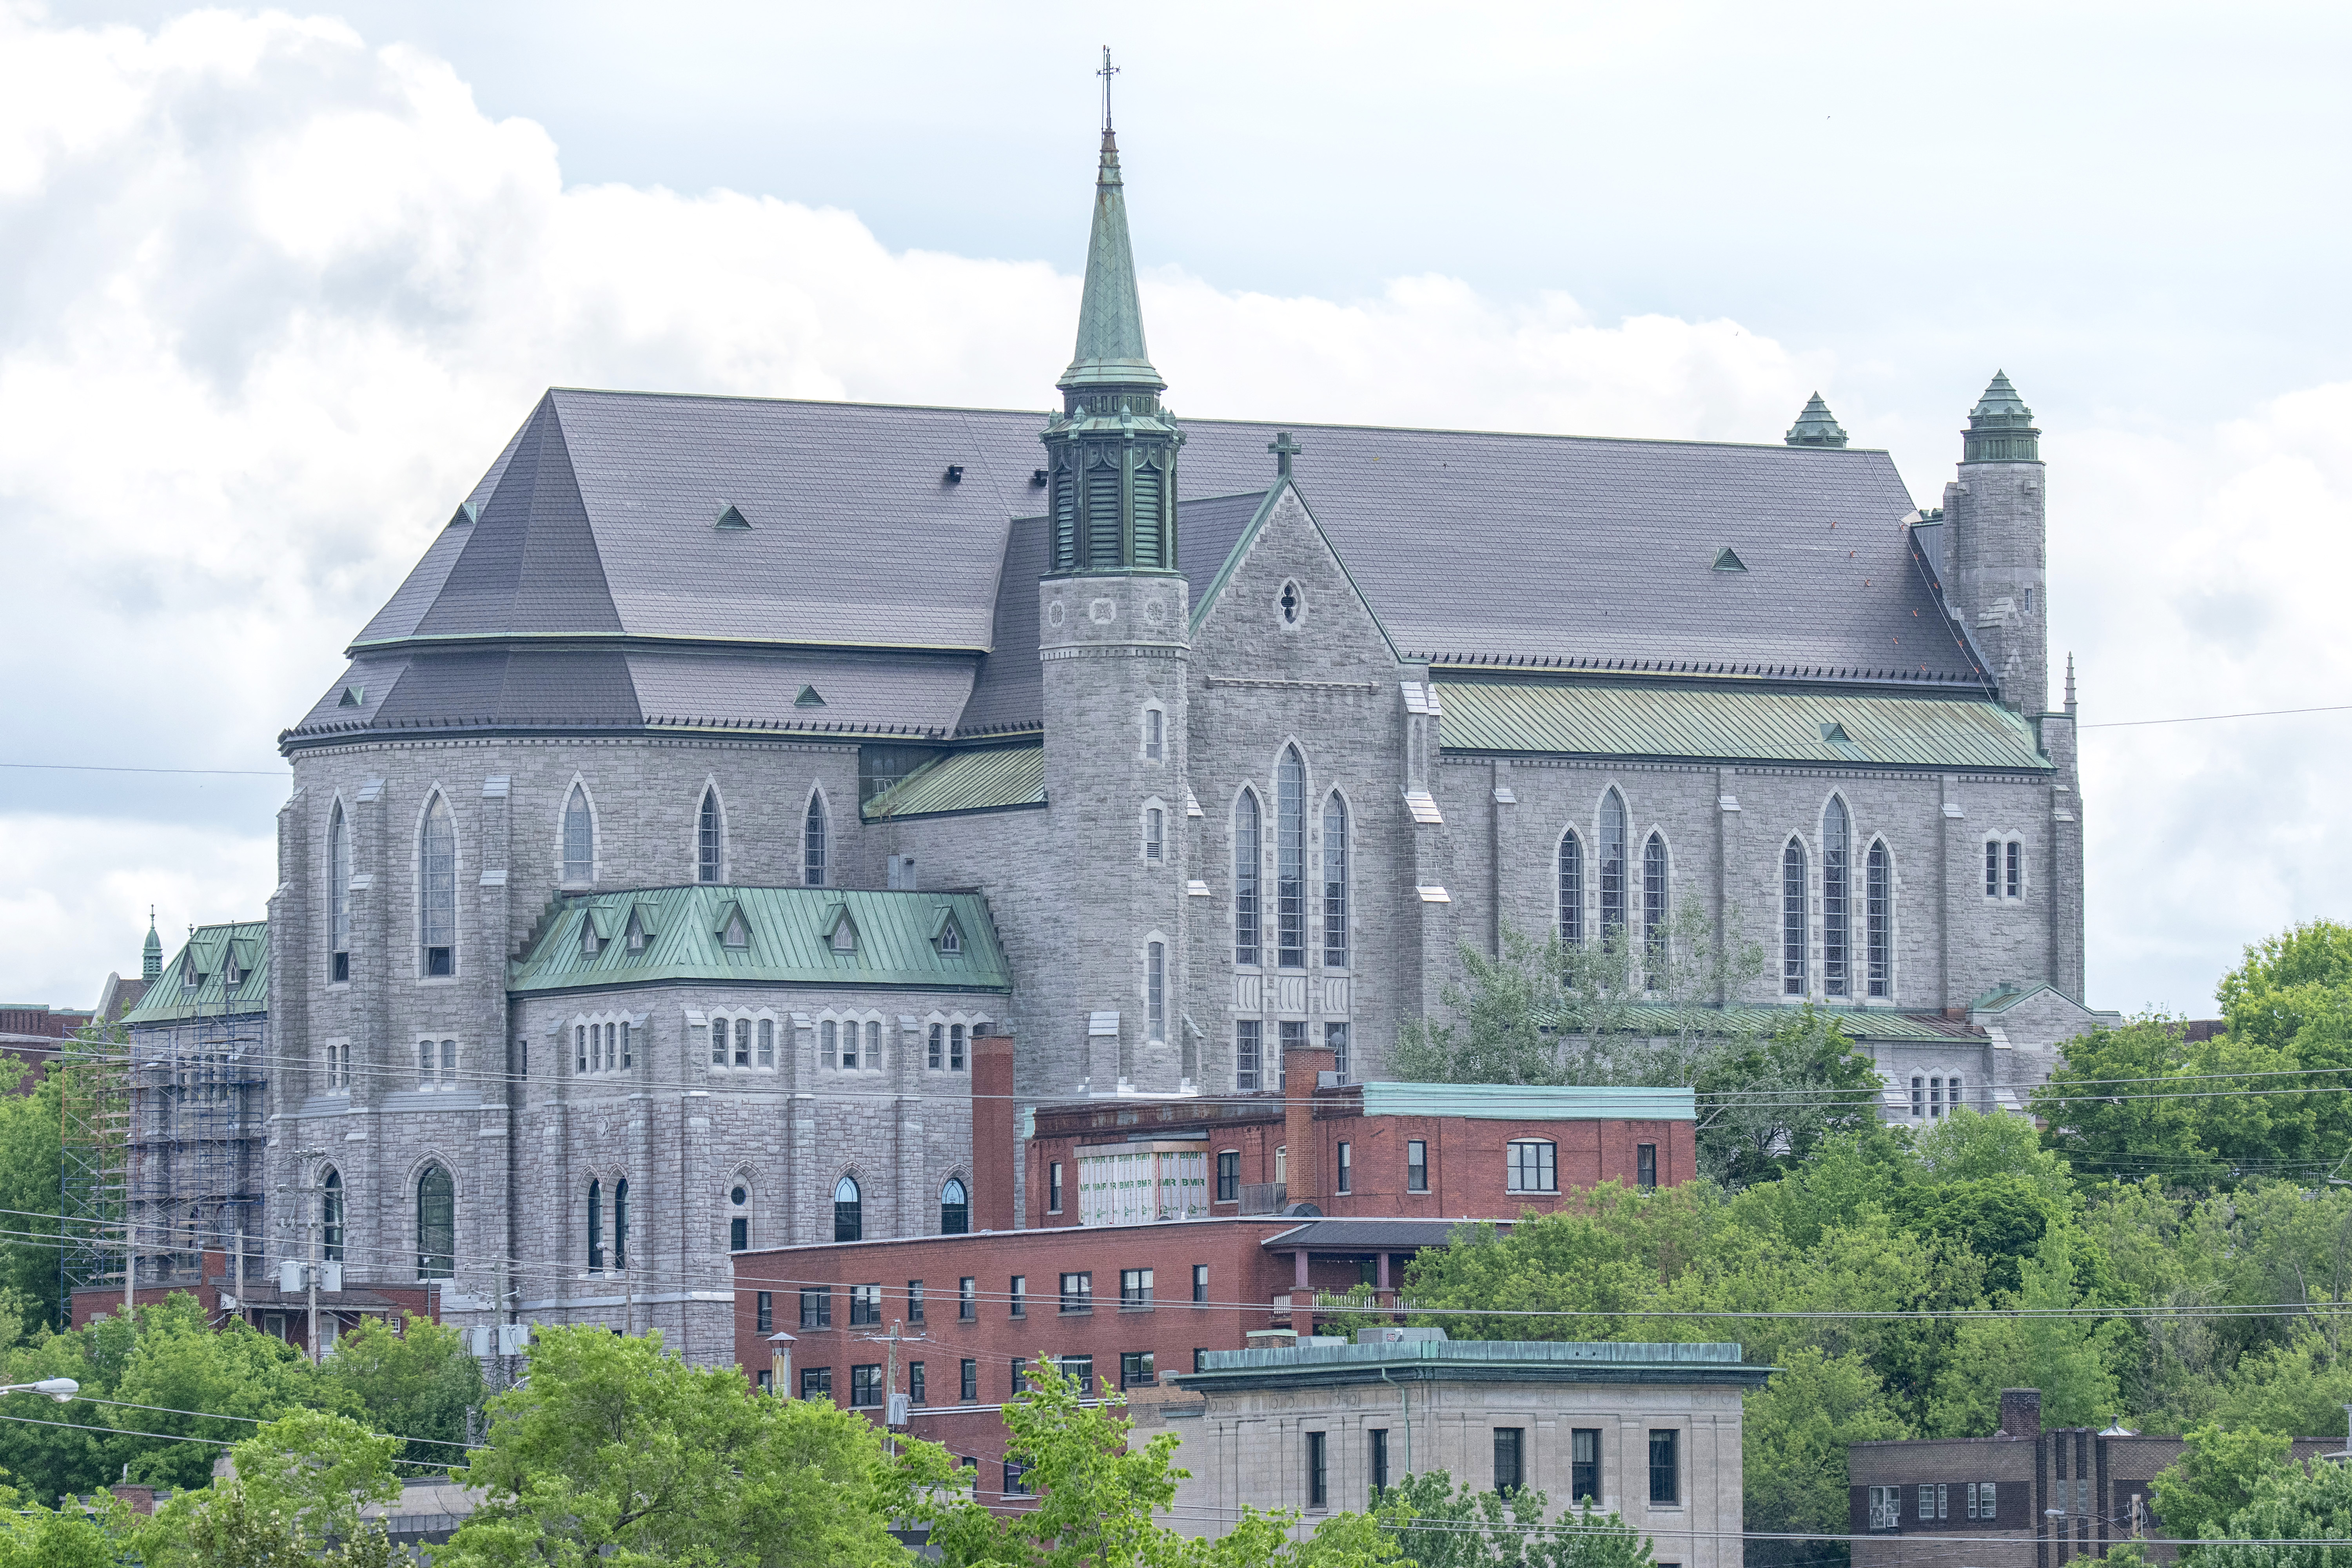
building, chateau, landmark, church, cathedral, place of worship, canada, monastery, estate, quebec, sherbrooke, divers, various, stately home